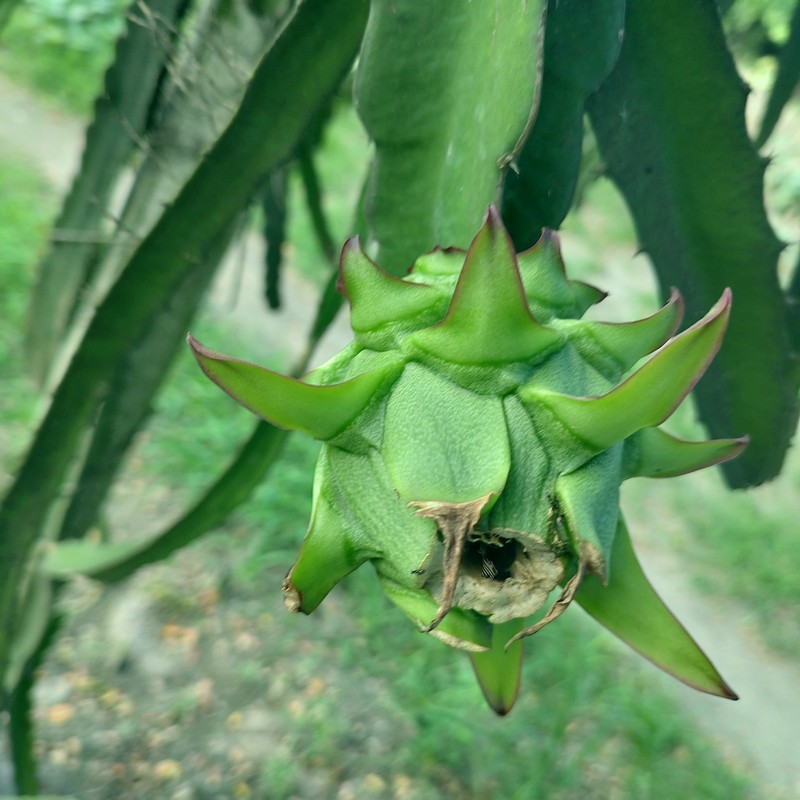
Label: Immature Dragon Fruit